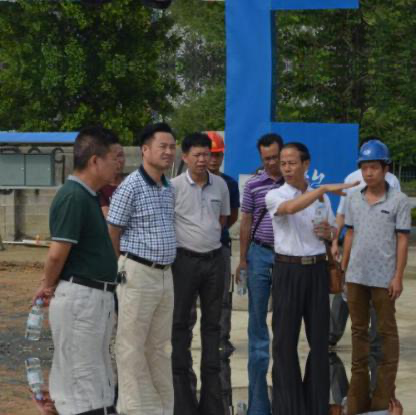
Objects in the image:
label: helmet
label: helmet
label: head
label: head
label: head
label: head
label: head
label: head